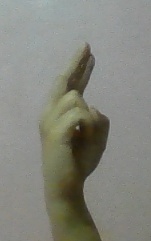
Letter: zay